Brabham Automotive

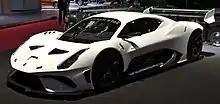
Brabham BT62

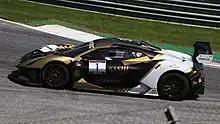
Brabham BT63 GT2

Brabham ceased operations in January 2024, when Brabham ended relations with a supplier. Brabham Automotive ended due to a strategic difference between its owner Fusion Capital and the company.